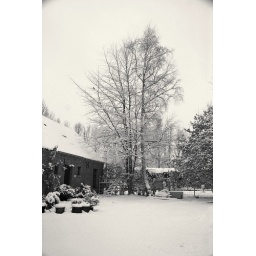
A cute house in those bushes. I love the winter and those cold temperatures!